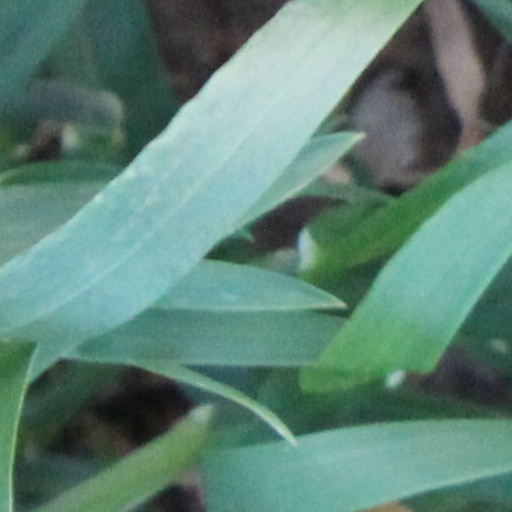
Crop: wheat